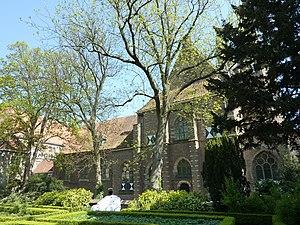
Une église wallonne est une église réformée néerlandaise et de façon moindre allemande, dont les membres avaient fui les Pays-Bas méridionaux, l'actuelle Belgique et le nord de la France, lors du premier refuge. Lors du deuxième refuge protestant, des huguenots français ont rejoint les communautés wallonnes, notamment les pasteurs Pierre Jurieu et Pierre Bayle. La langue usuelle des églises wallonnes est jusqu'à aujourd'hui le français. Les membres de ces églises sont appelés réformés wallons